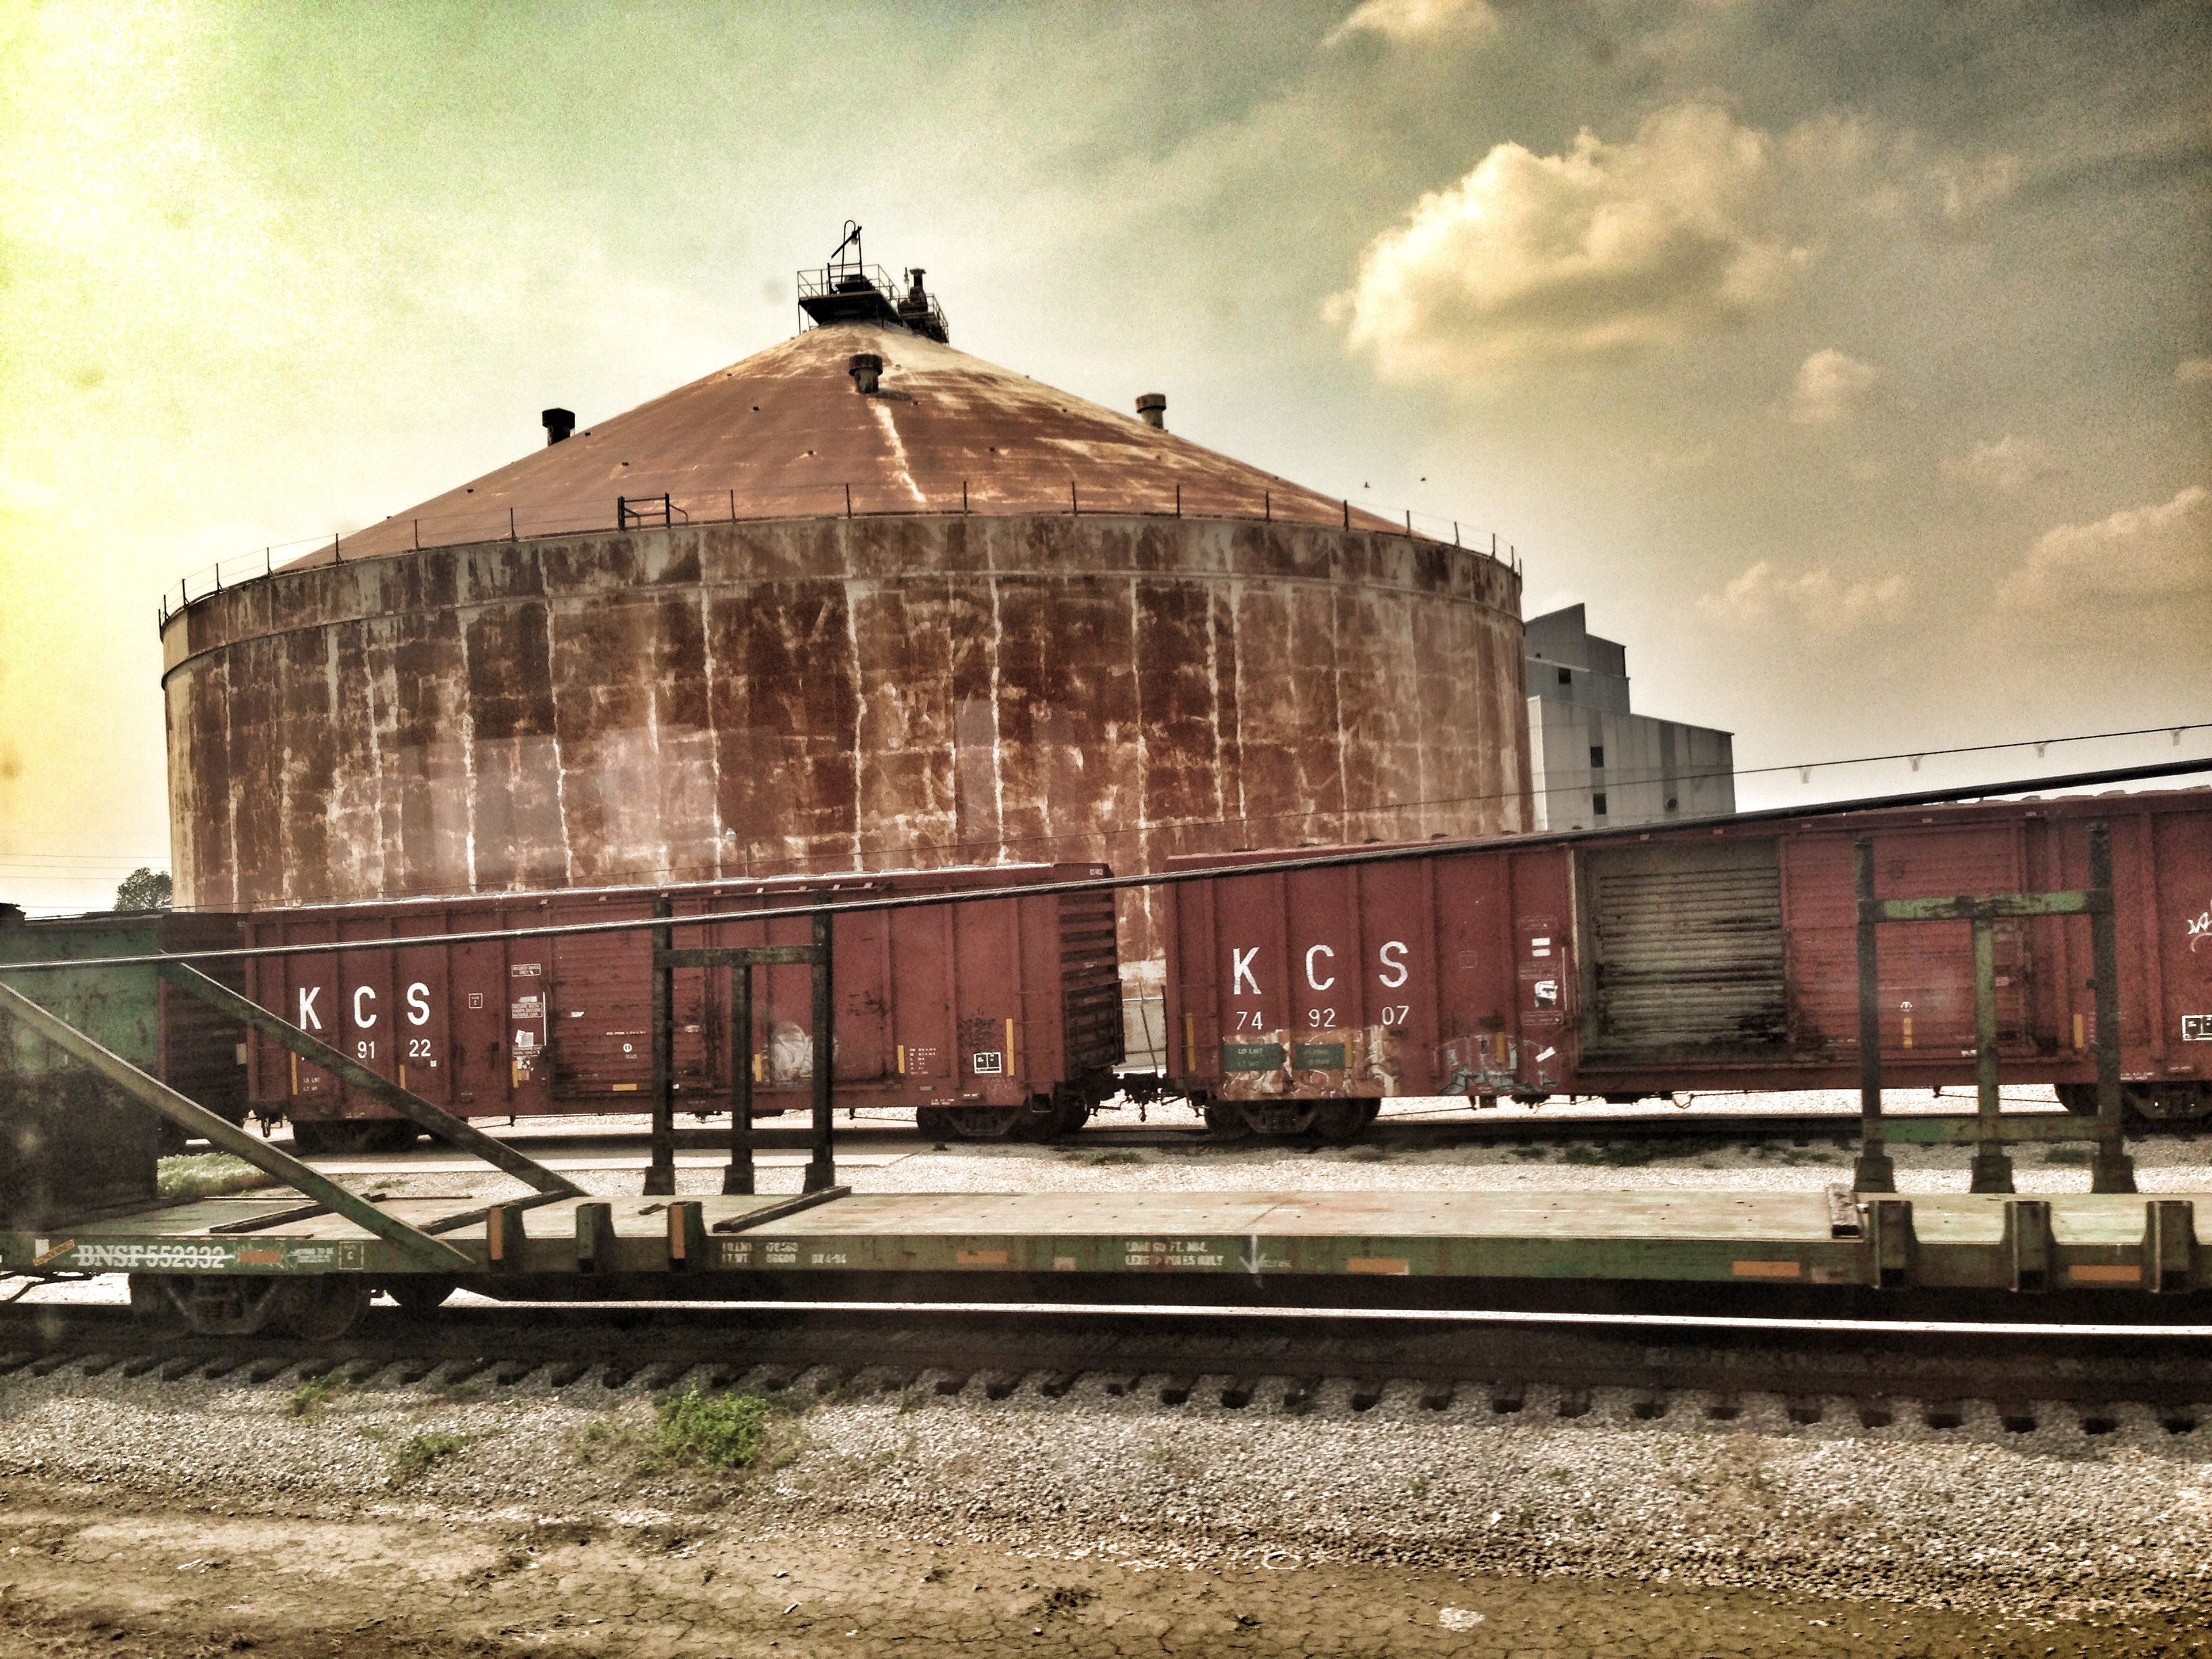
track, train, transport, vehicle, locomotive, raildog, rail transport, urban area, rolling stock, railroad car